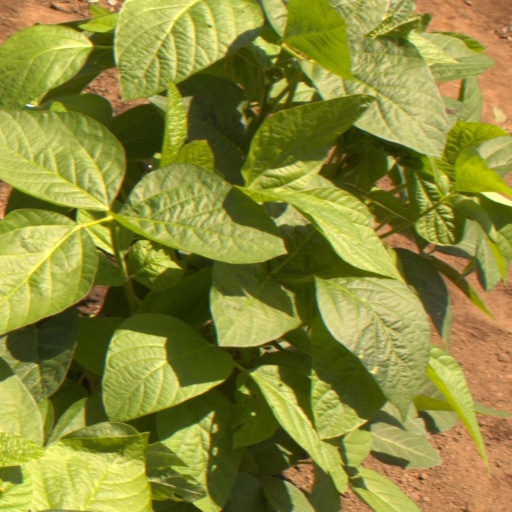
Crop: soybean